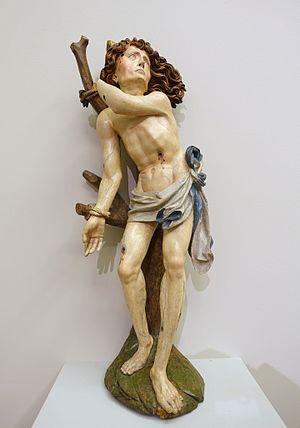
Le Maître de la Sainte Parenté de Biberach, ou plus simplement le Maître de Biberach est un des importants sculpteurs sur bois actifs durant le premier tiers du XVIᵉ siècle dans la région de Souabe, dans la transition entre le style du gothique tardif et la Renaissance.